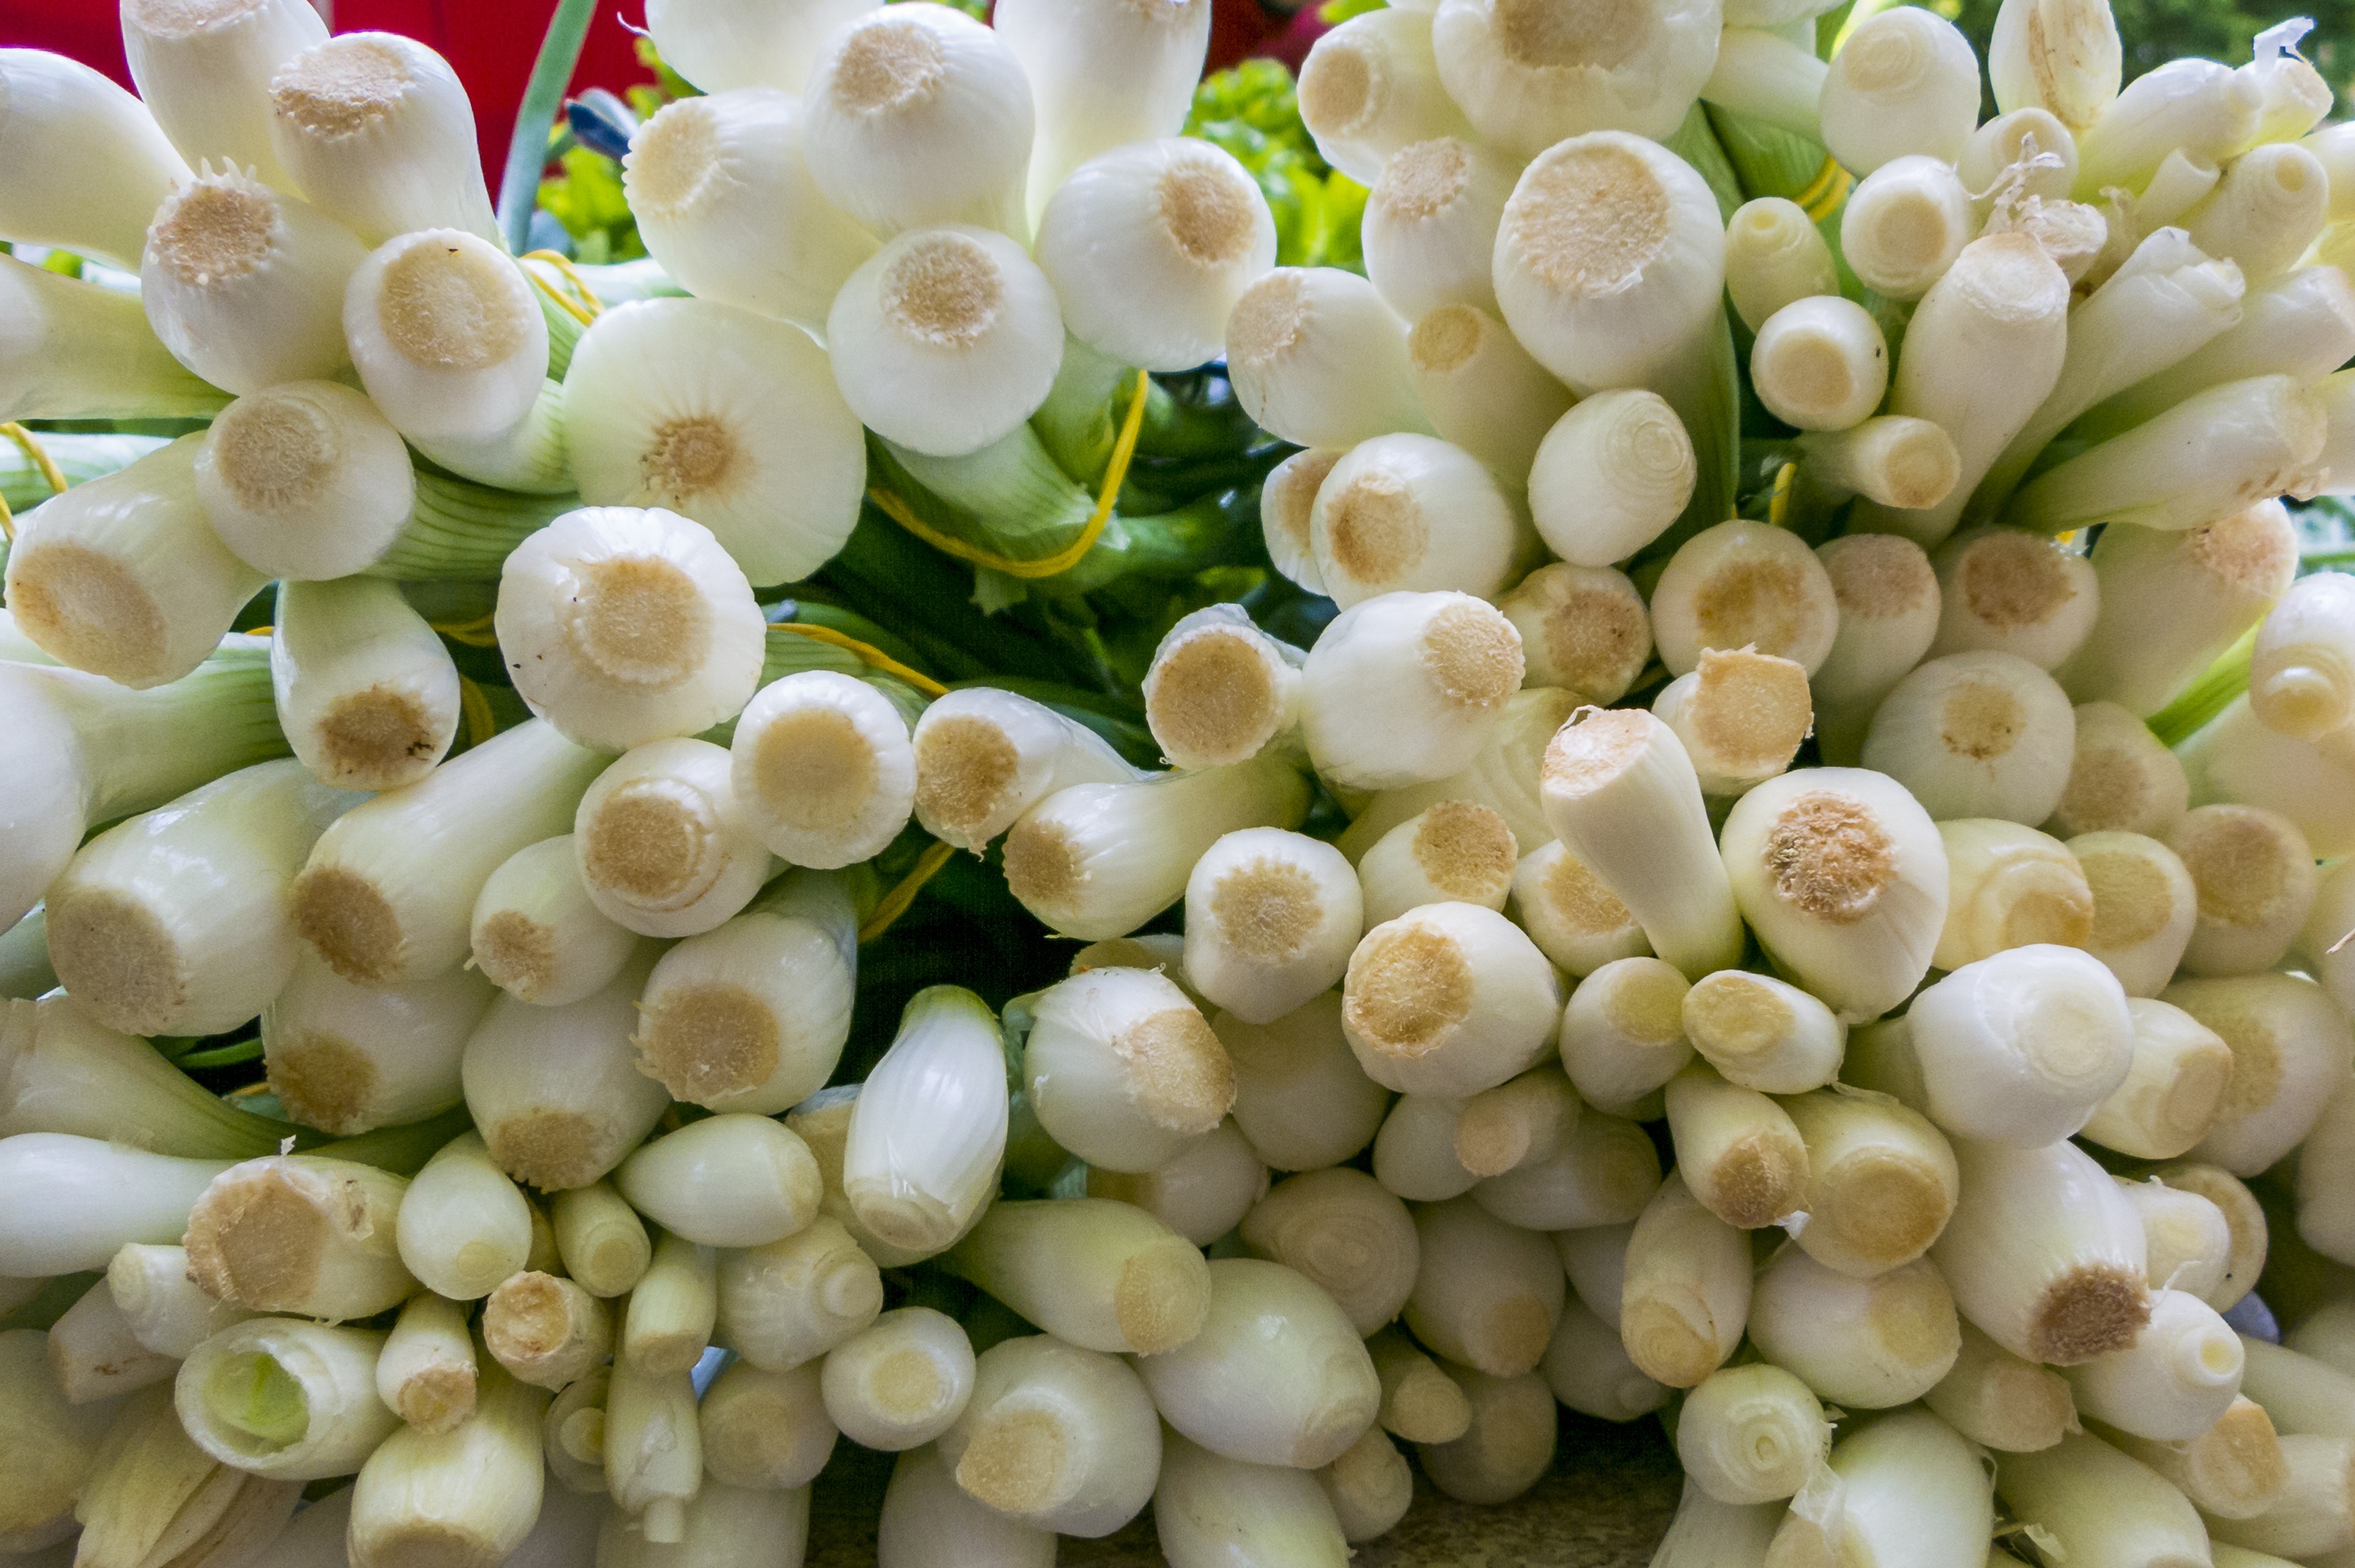
plant, grape, fruit, flower, food, green, produce, crop, kitchen, market, botany, agriculture, garden, healthy, flora, delicious, vegetables, shrub, vitamins, frisch, harvested, onions, macro photography, flowering plant, vitis, gardeners, young onions, land plant, grapevine family